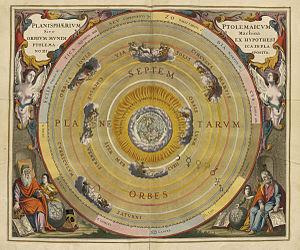
L'erreur scientifique consiste en un raisonnement ou une procédure ne respectant pas un ensemble de règles reconnues par la communauté scientifique. À la différence de la fraude scientifique, elle est involontaire. Elle se retrouve dans tous les domaines des sciences sous de multiples formes. Les erreurs scientifiques doivent aussi être distinguées des idées reçues du moins toutes celles qui ne sont pas partagées par une partie de la communauté scientifique.